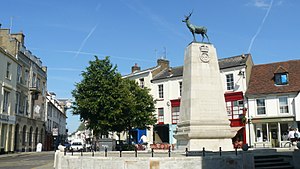
Hertford
Hertford er grevskabshovedstad i East Hertfordshire-distriktet, Hertfordshire, England, med 28.689 indbyggere. Byen ligger 31 km fra London. Den nævnes i Domesday Book fra 1086, hvor den kaldes Hertforde.